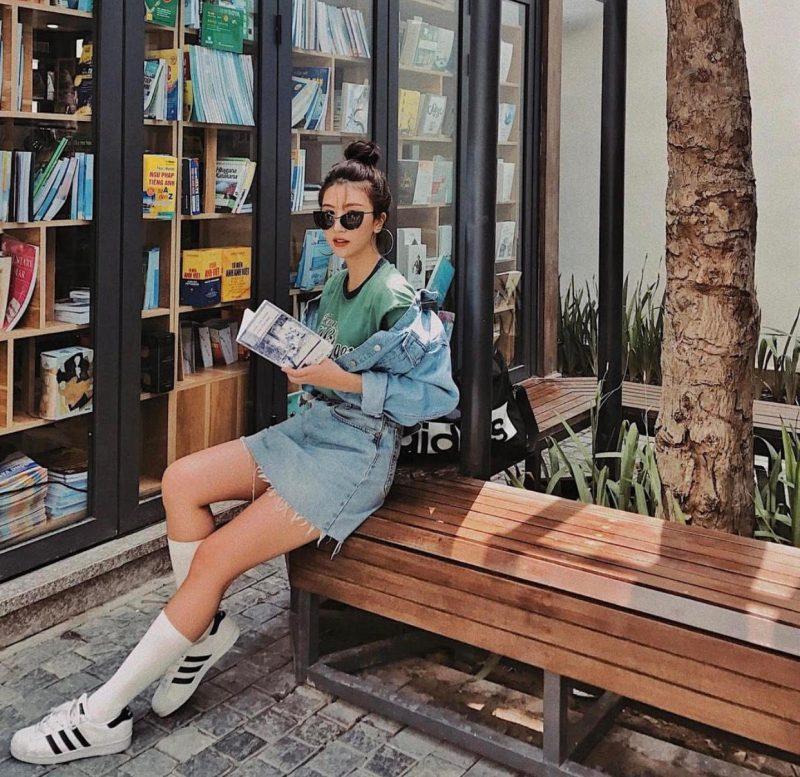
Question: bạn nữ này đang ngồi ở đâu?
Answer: trong một hiệu sách